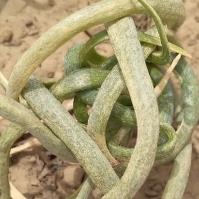
Crop: Onion
Condition: virosis-d